Suita Station (JR West)

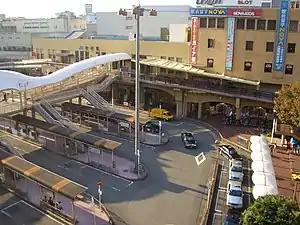
Station building and bus stops

is a passenger railway station located in the city of Suita, Osaka Prefecture, Japan. It is operated by the West Japan Railway Company (JR West). It is also the location of a freight depot operated by the Japan Freight Railway Company (JR Freight).